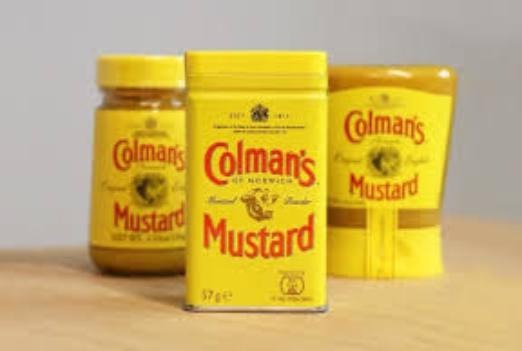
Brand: Colman's
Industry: Food